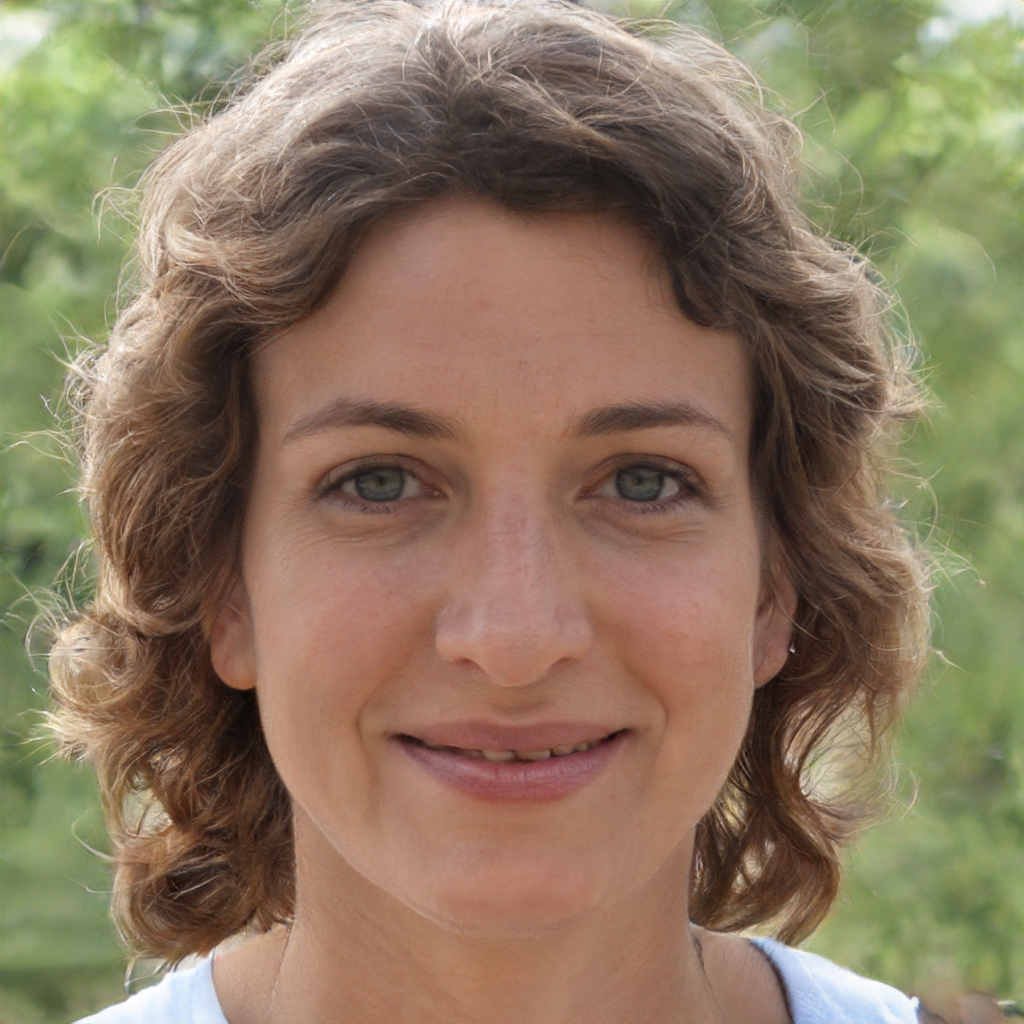
Portrait style: Real Portrait